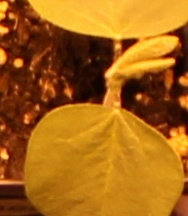
Label: Soybean